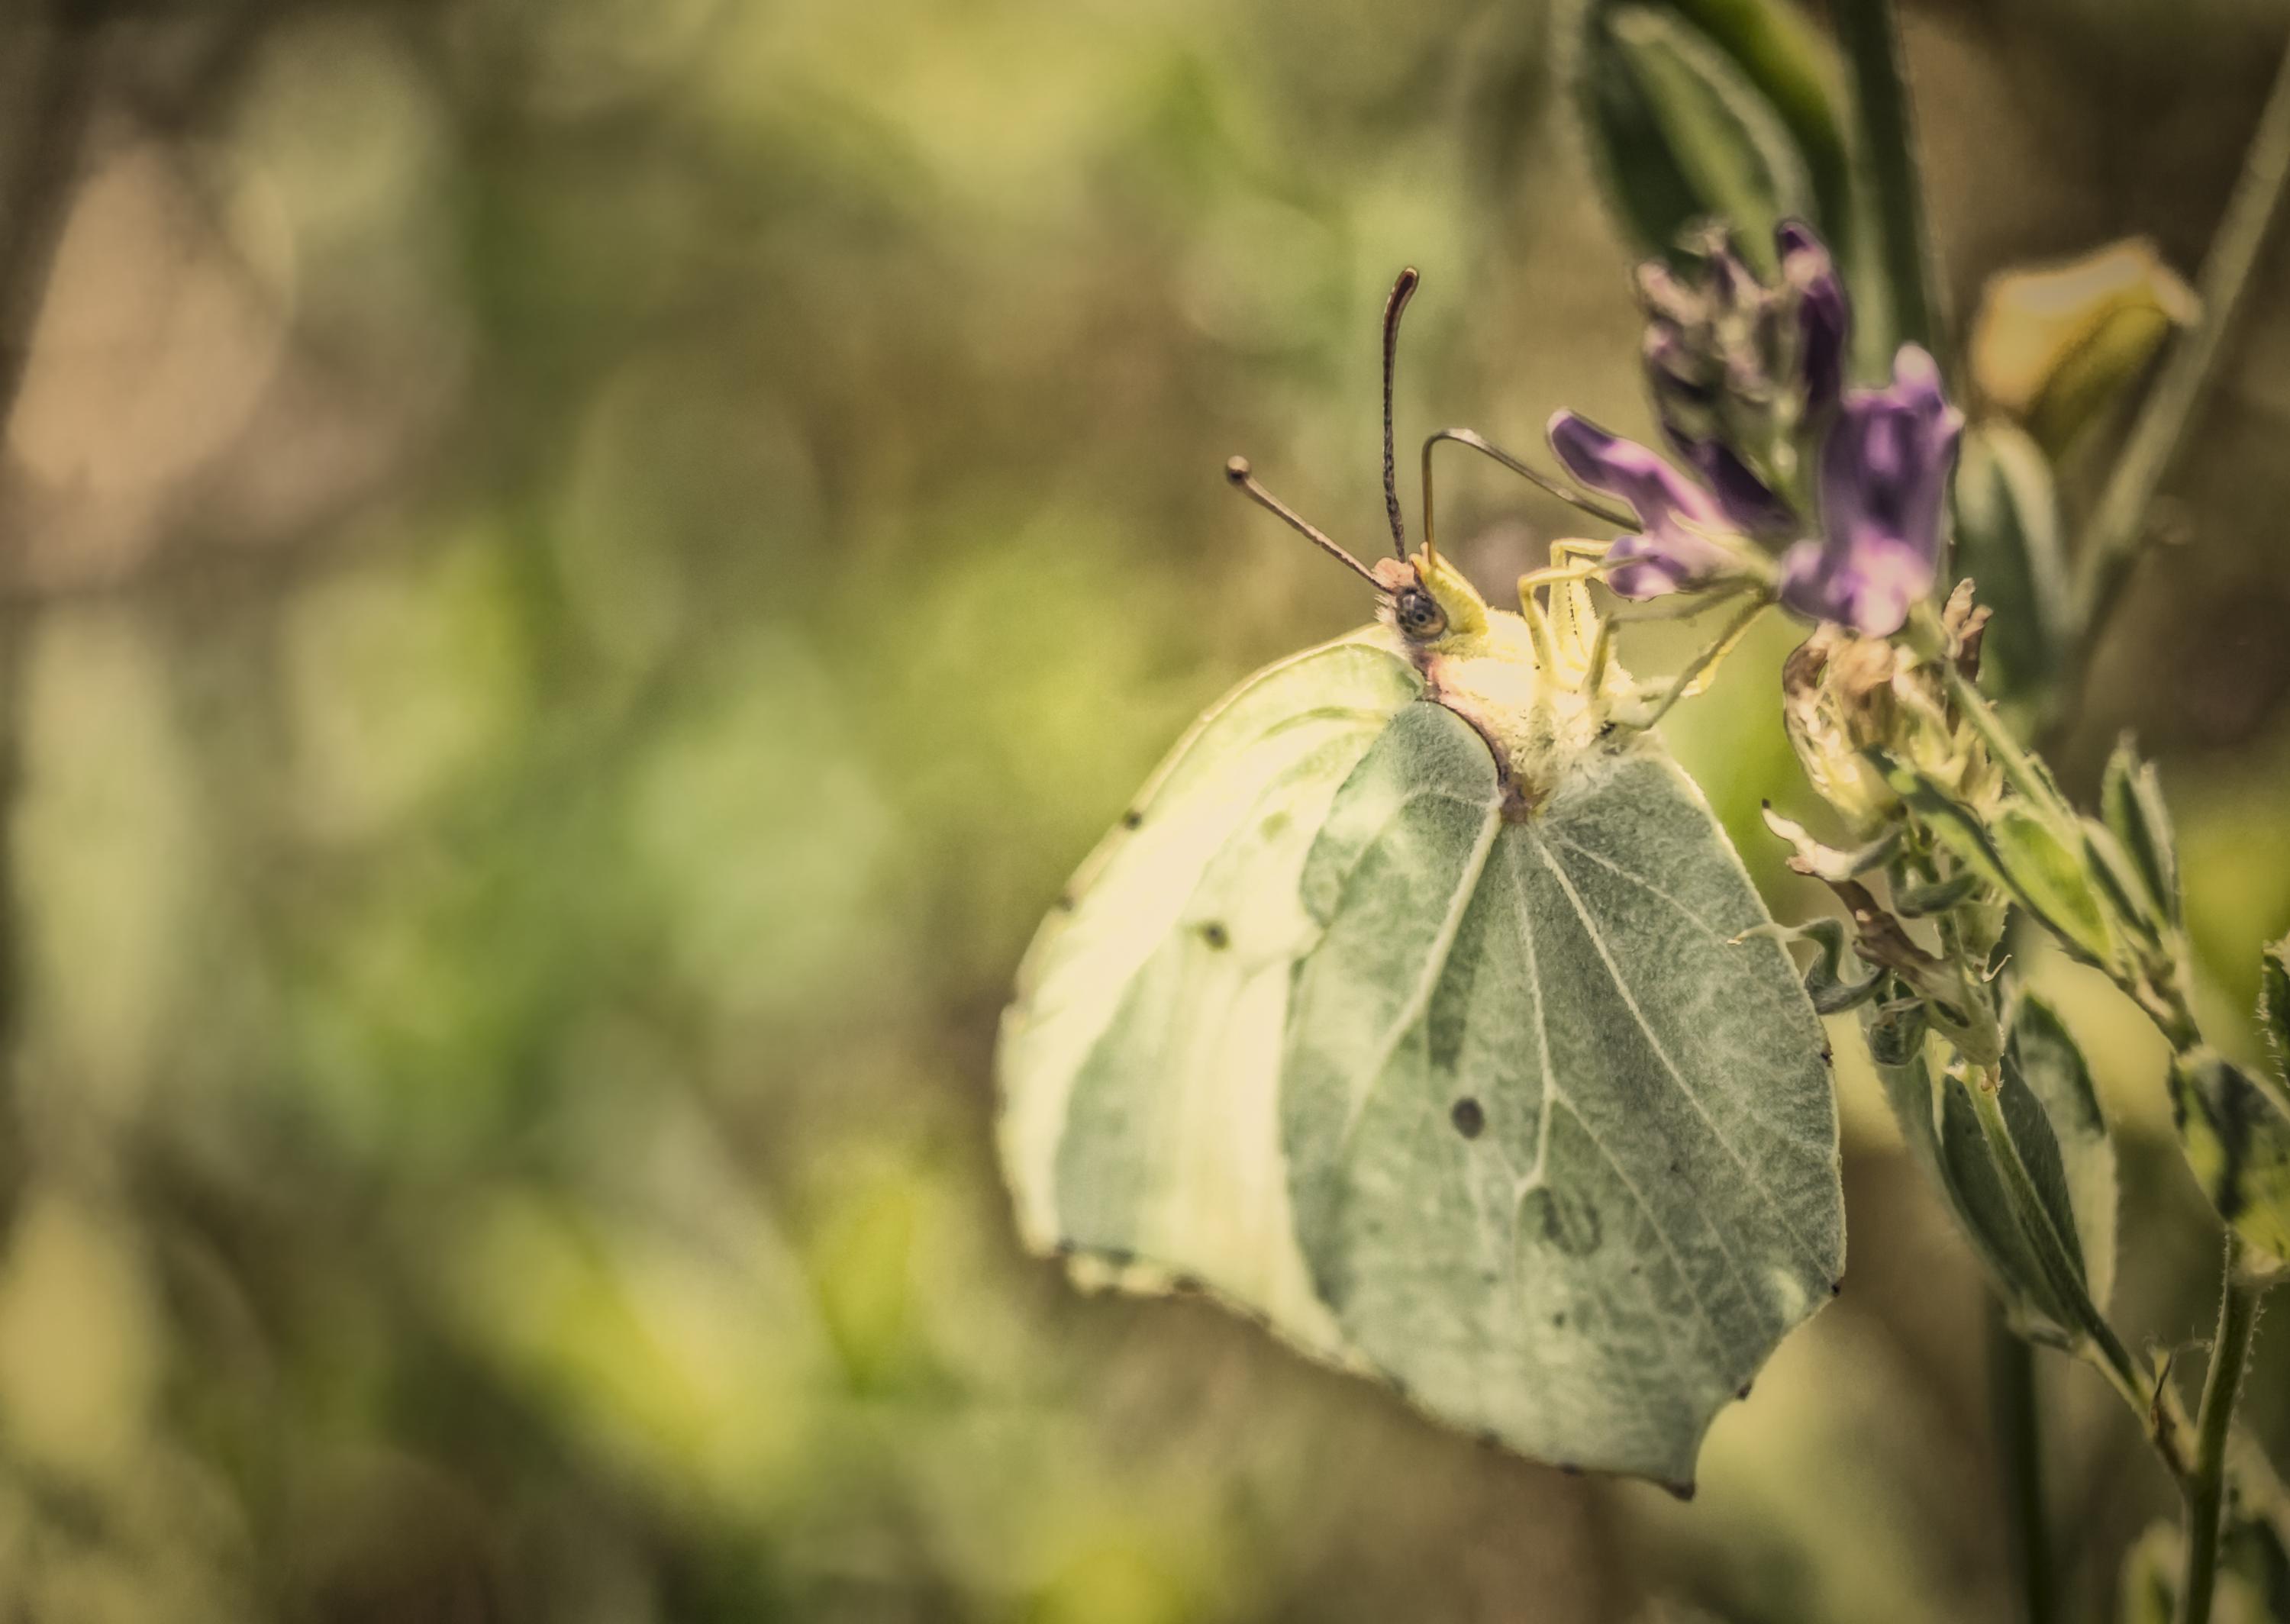
nature, branch, plant, photography, sunlight, leaf, flower, wildlife, europe, green, insect, macro, autumn, botany, nikon, moth, butterfly, yellow, flora, fauna, invertebrate, wildflower, close up, papillon, nikkor, citron, macro photography, c uruyann, pollinator, moths and butterflies